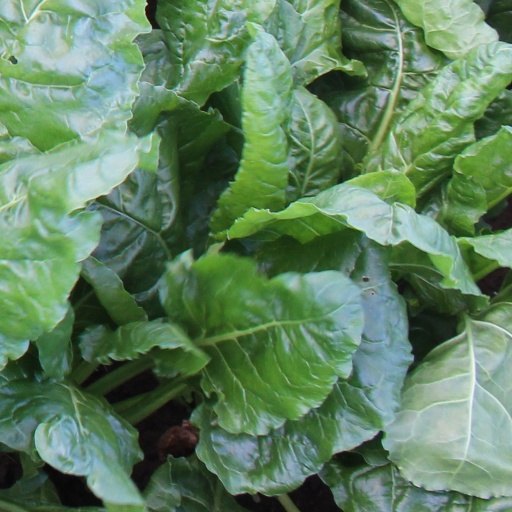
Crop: sugar beet